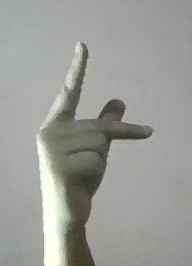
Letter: dha